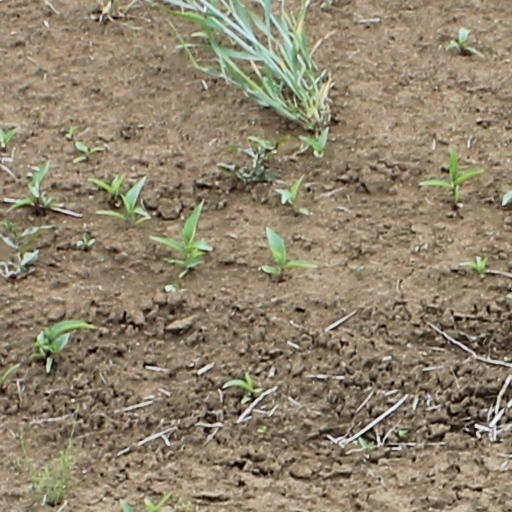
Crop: wheat